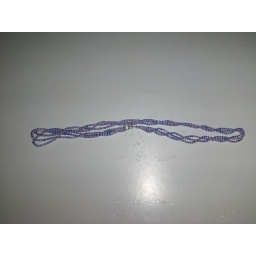
Triple strand necklace inspired by the colours of baby pink and baby blue traditional candyfloss.